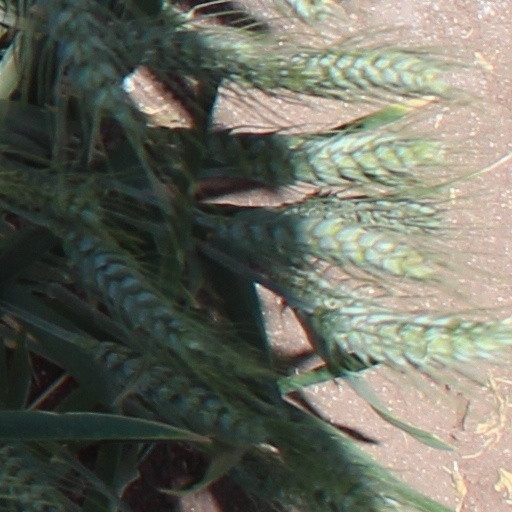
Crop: wheat